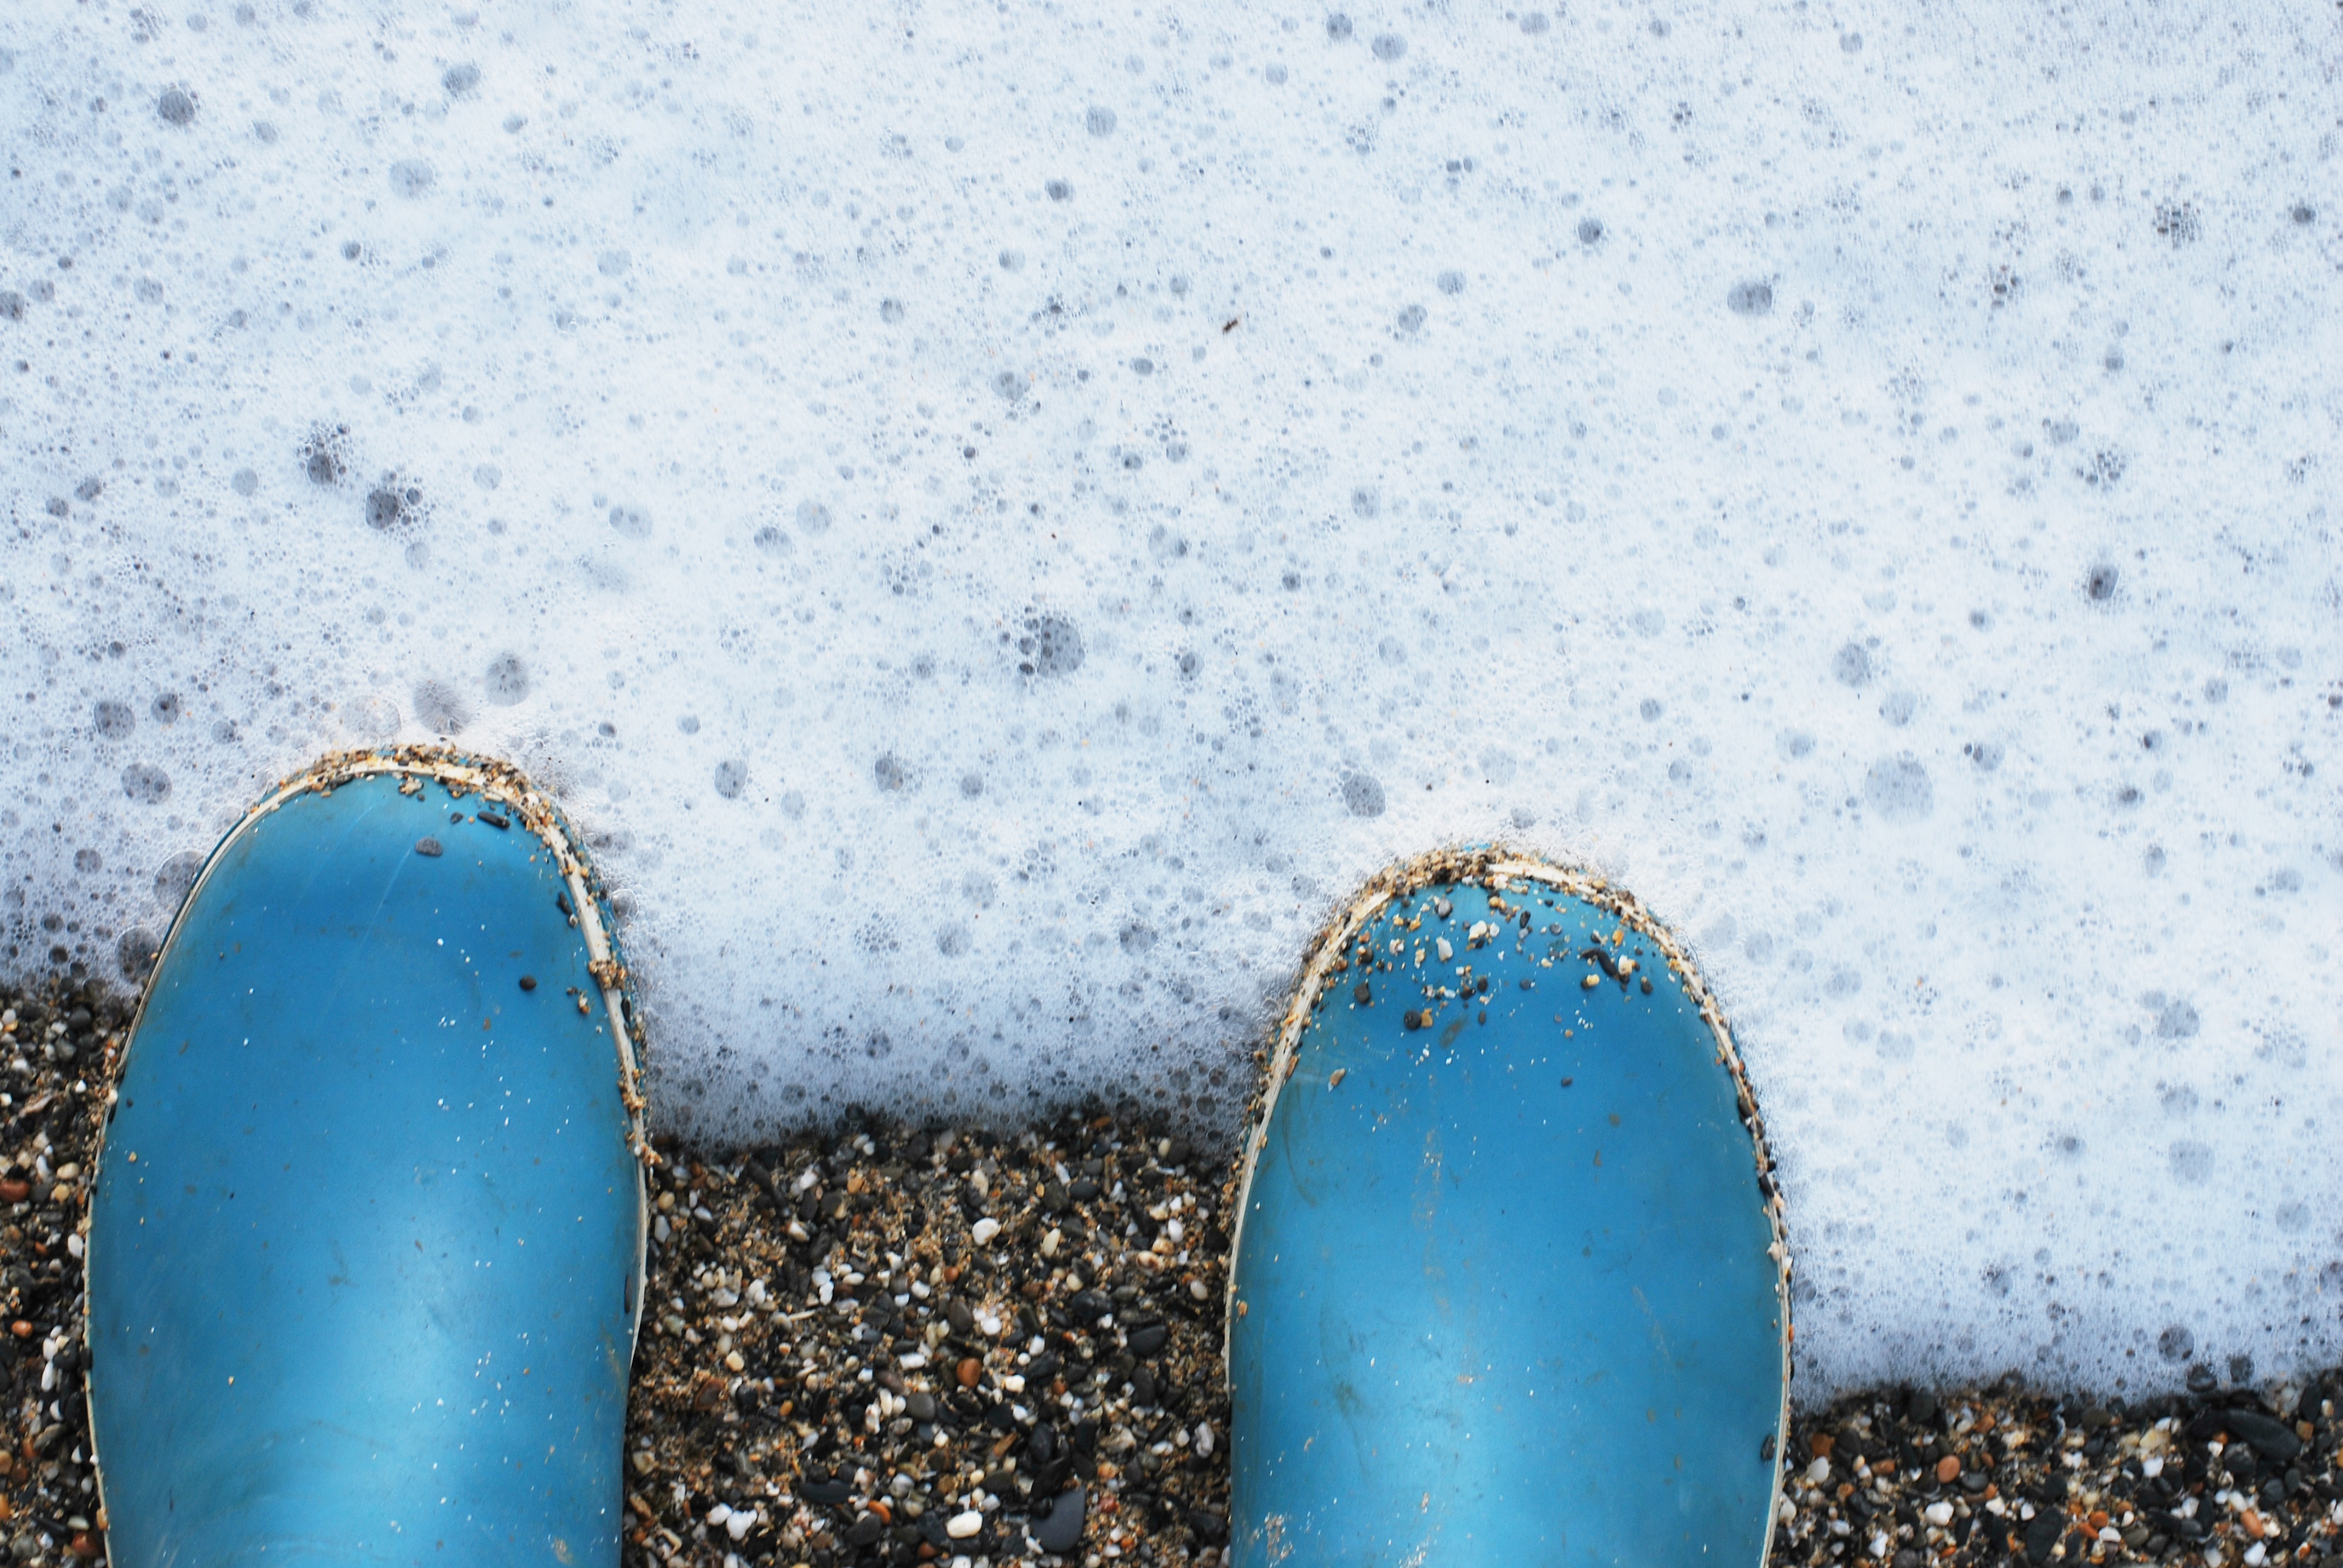
hand, water, grass, sand, winter, leaf, green, reflection, color, blue, season, close up, shape, freezing, macro photography